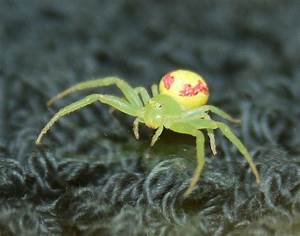
Label: ragno